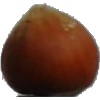
Label: Nut Forest 1